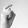
ASL letter: X